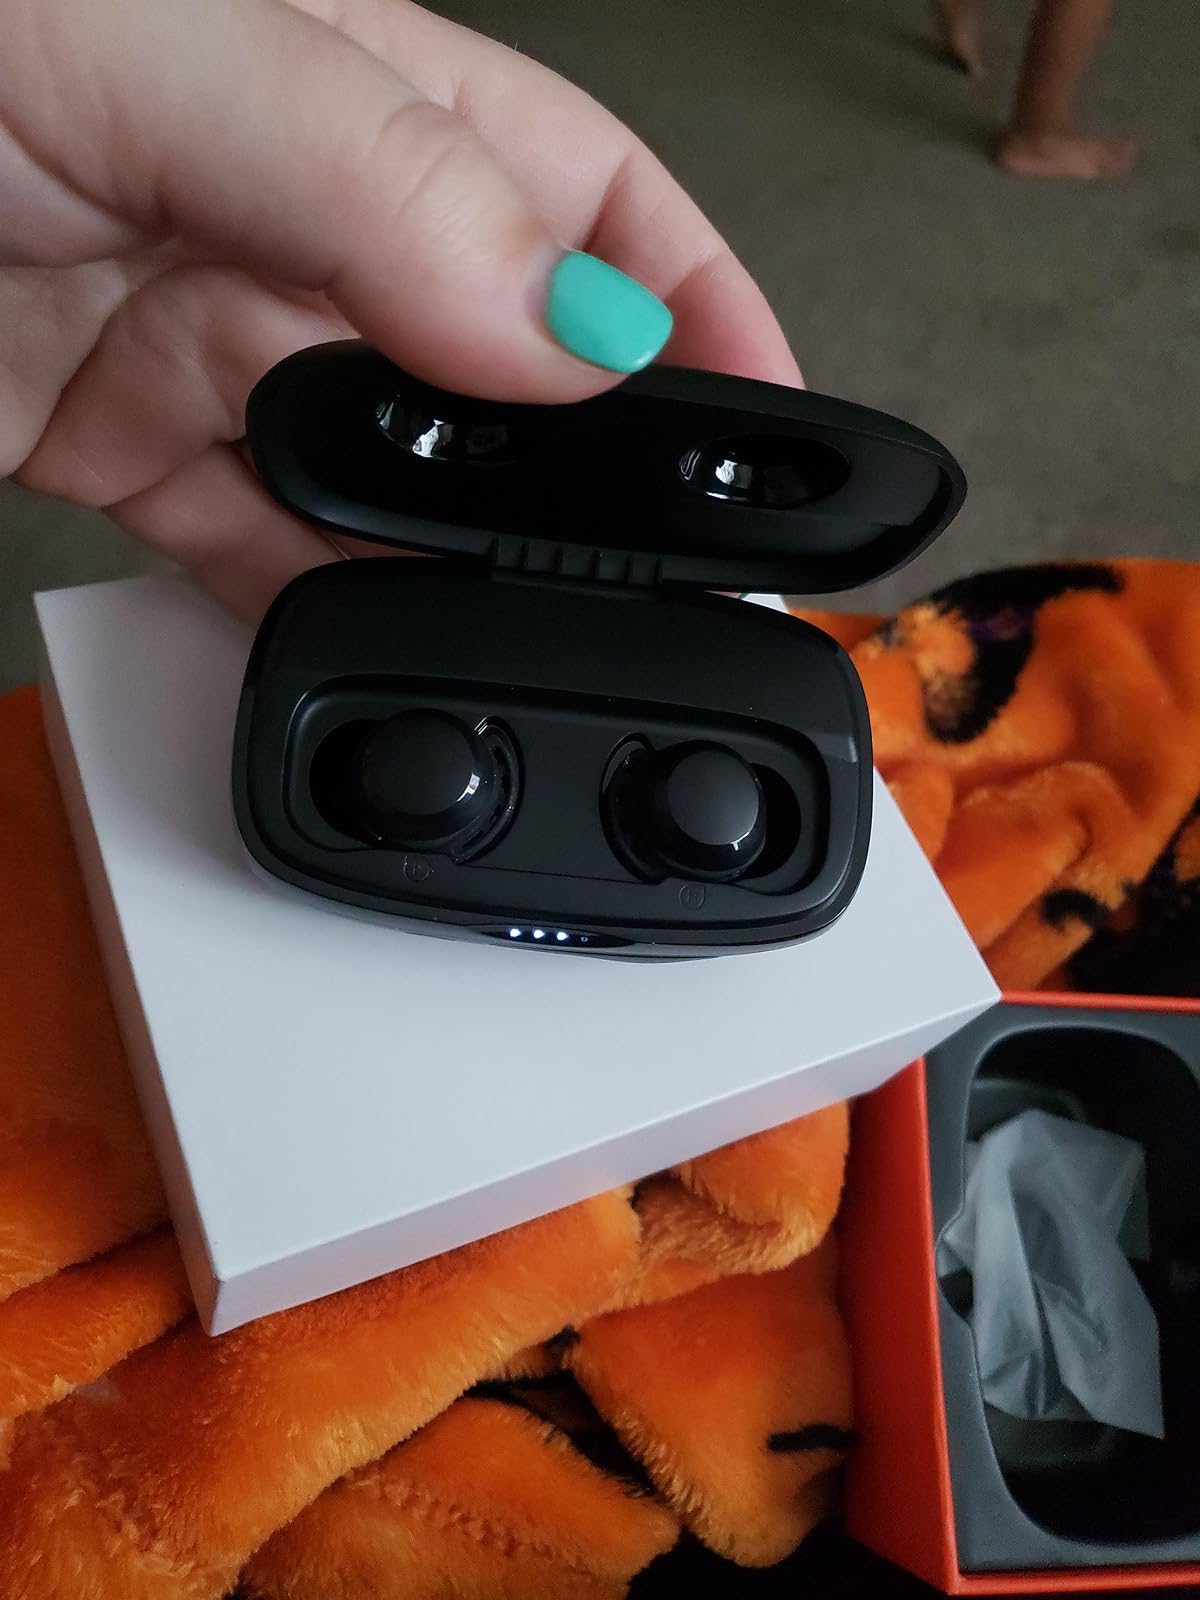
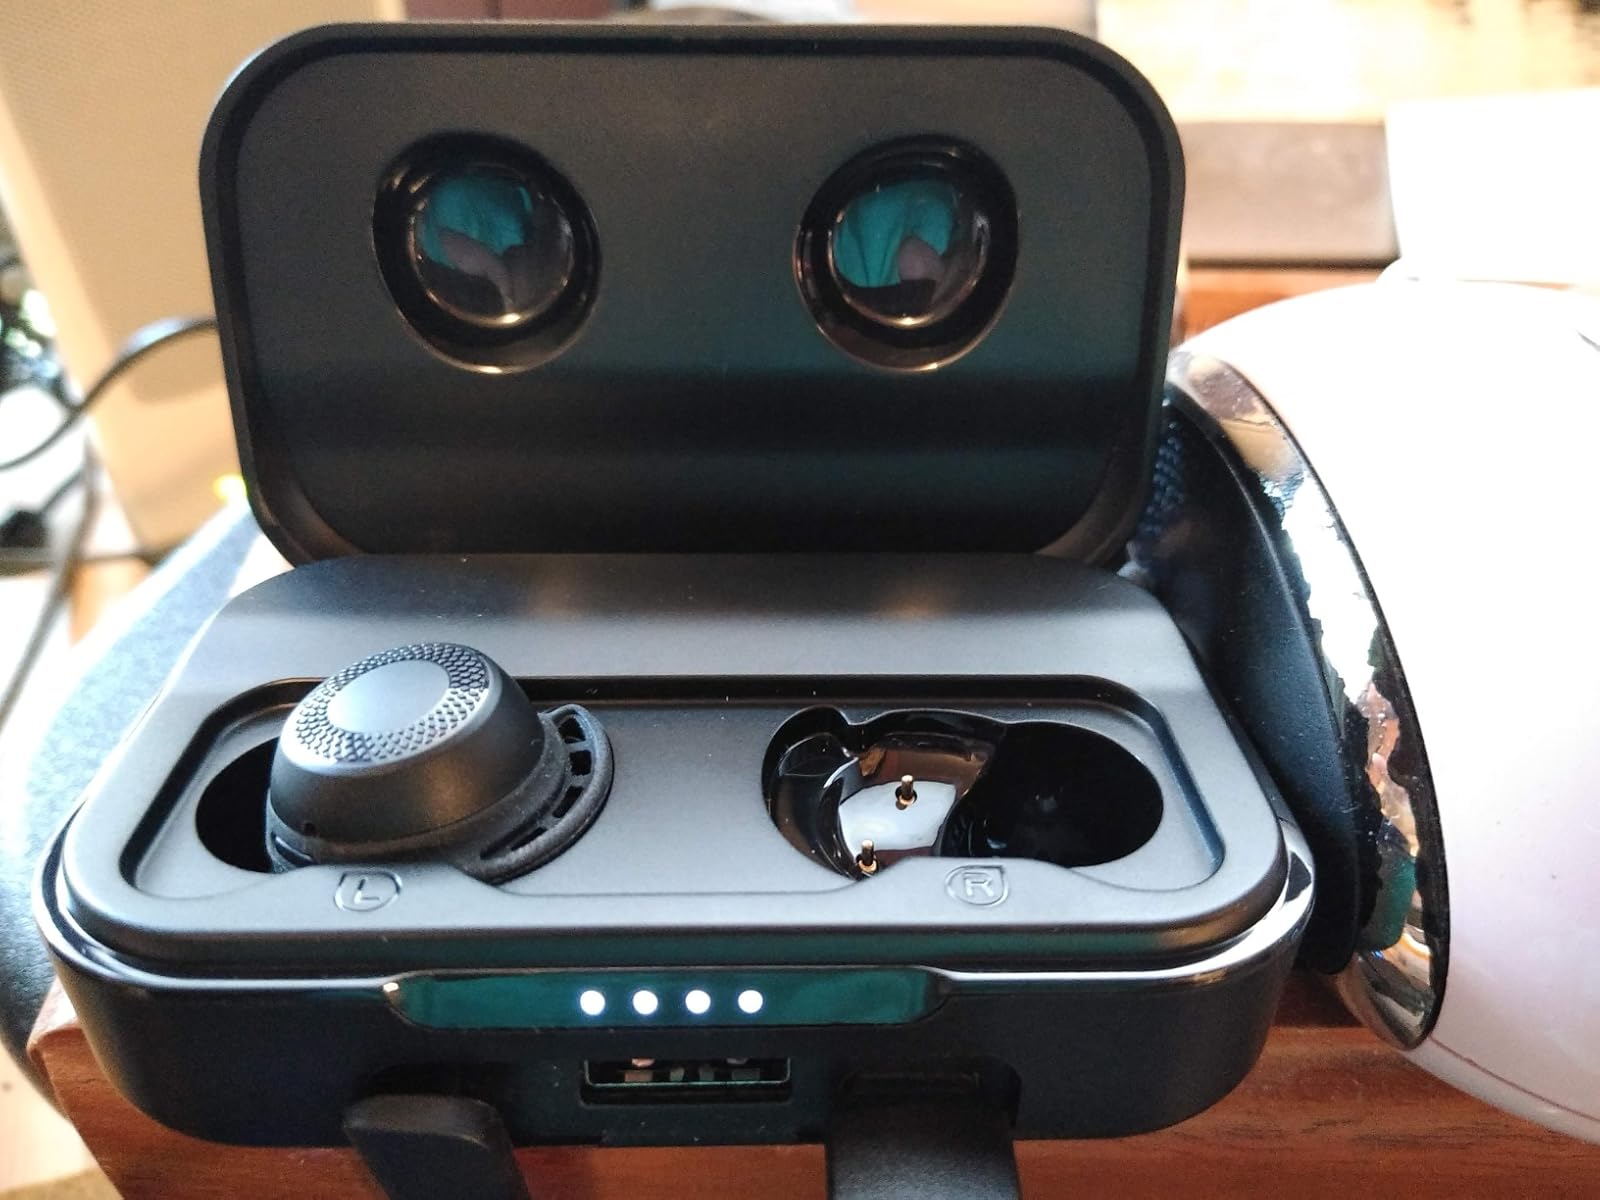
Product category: earbuds
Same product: no